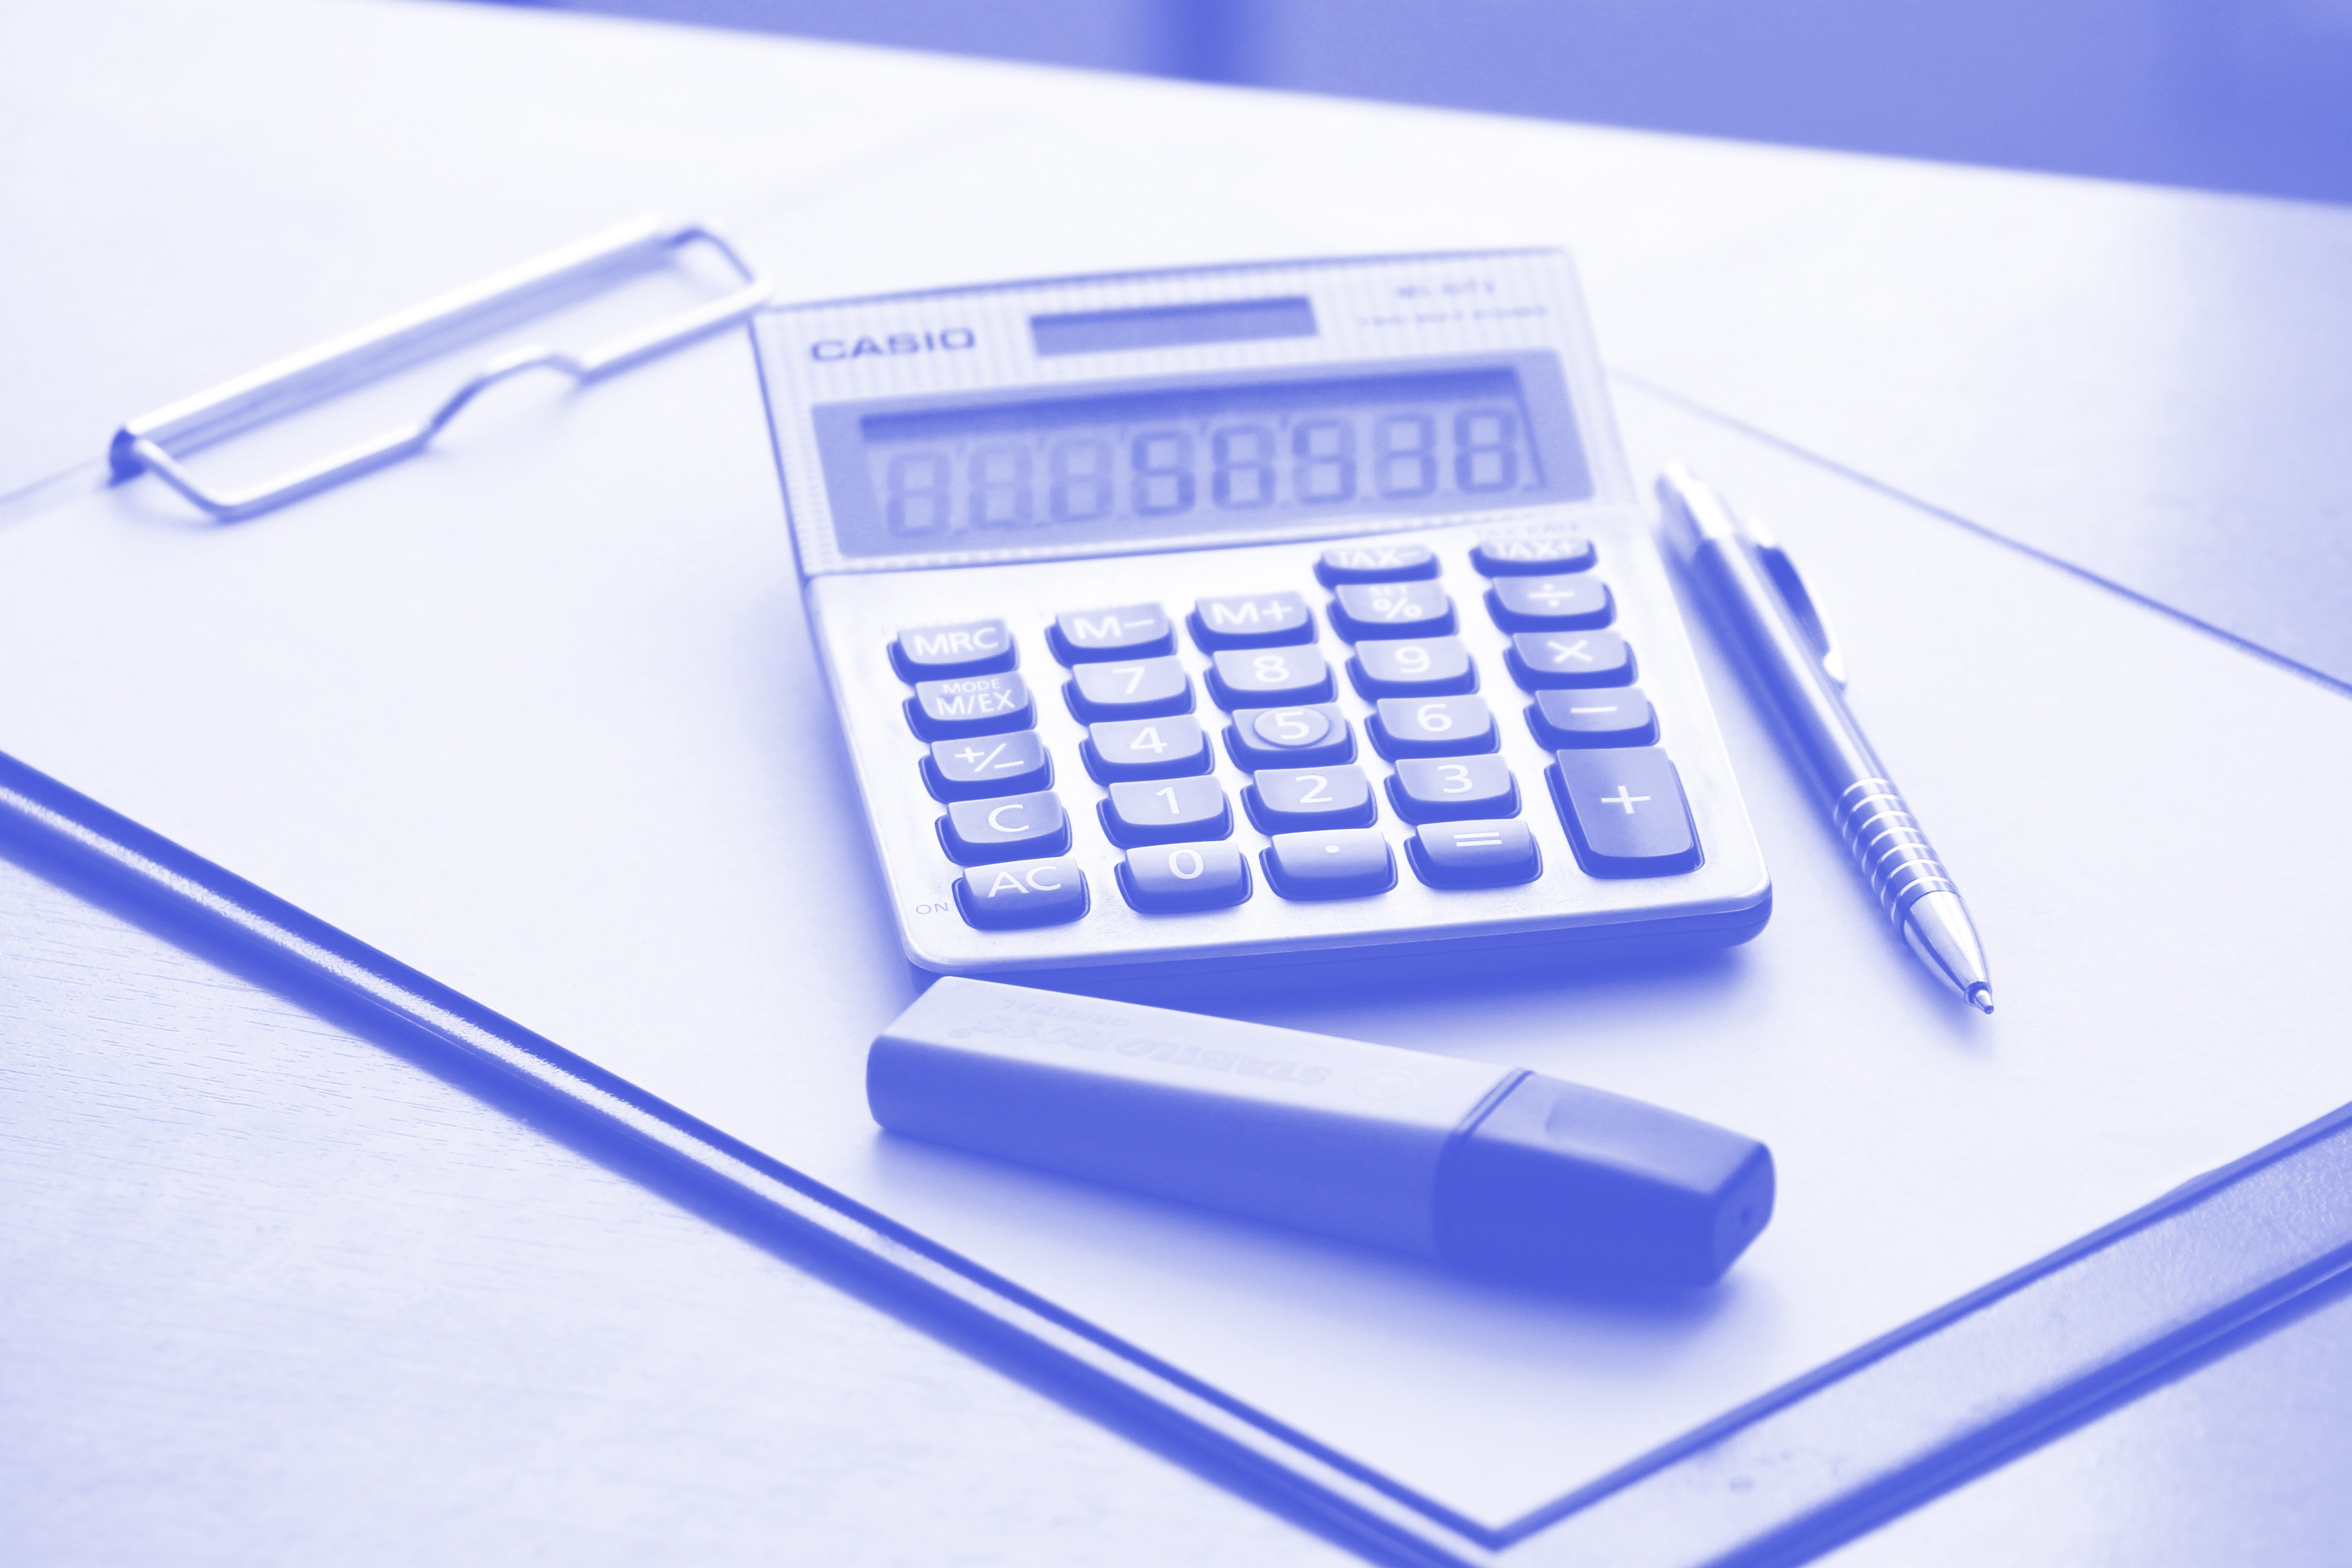
writing, pen, office, paper, folder, brand, cash, stationery, document, calculator, sorkiemel, office equipment